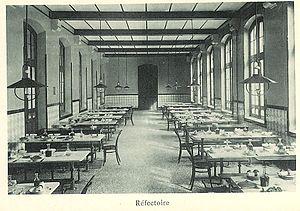
Réfectoire du lycée Molière (Paris)
Le lycée Molière est un établissement public local d'enseignement français, construit en 1888, regroupant un collège et un lycée. Il est situé 71, rue du Ranelagh à Paris, dans le 16ᵉ arrondissement et porte le nom du dramaturge français, Jean-Baptiste Poquelin, dit Molière. Ce lycée est éloigné de la rue Molière, où se trouve un collège Jean-Baptiste-Poquelin.